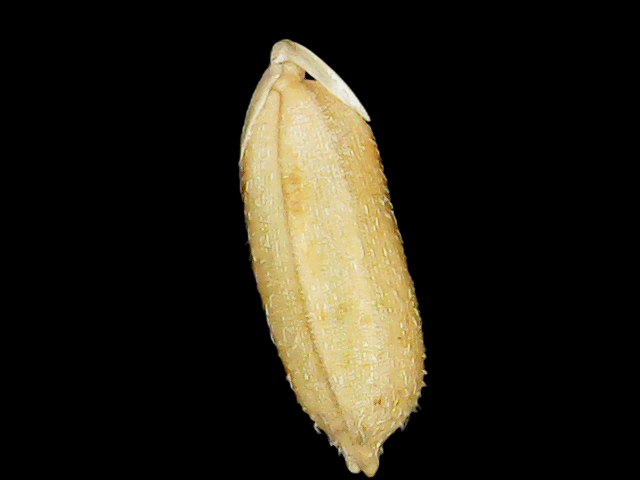
Rice variety: Bd51